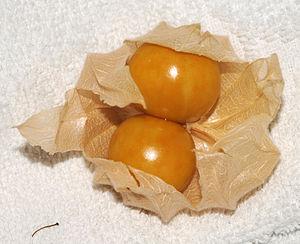
Fruits jumeaux de physalis.